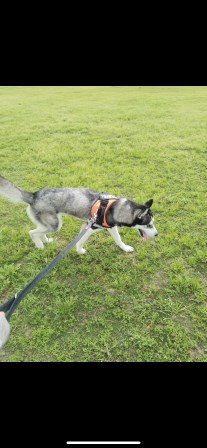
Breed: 1160-n000003-Siberian_husky